Vaphai

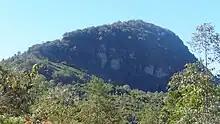
Țan Tlang mountain

Since the Mizos moved into Mizoram from the east, most historical monuments and places of cultural importance are to be found in eastern Mizoram and Burma.